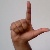
The image shows a hand gesture representing the letter 'L' in Indian Sign Language.